Droop nose (aeronautics)

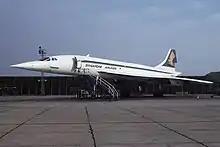
British Airways Concorde in Singapore Airlines livery at Heathrow Airport; note the raised nose

The first supersonic delta to receive a drooped nose was the Fairey Delta 2, a British experimental high-speed aircraft. Nicknamed "Droop Snoot," the Delta 2 featured a relatively long tapered nose, which smoothly flowed into its cylindrical cross-section fuselage, to generate a high level of aerodynamic efficiency. It was recognised that such a lengthy nose would negatively impact the pilot's forward vision during landing, take-off and ground movements; thus, to retain the aerodynamically optimised nose cone while also providing adequate downwards visibility, the drooped nose was devised. Accordingly, the nose section of the Delta 2, including the cockpit, could be drooped by 10° using a hydraulically actuated mechanism. A similar arrangement was subsequently adopted on Concorde.